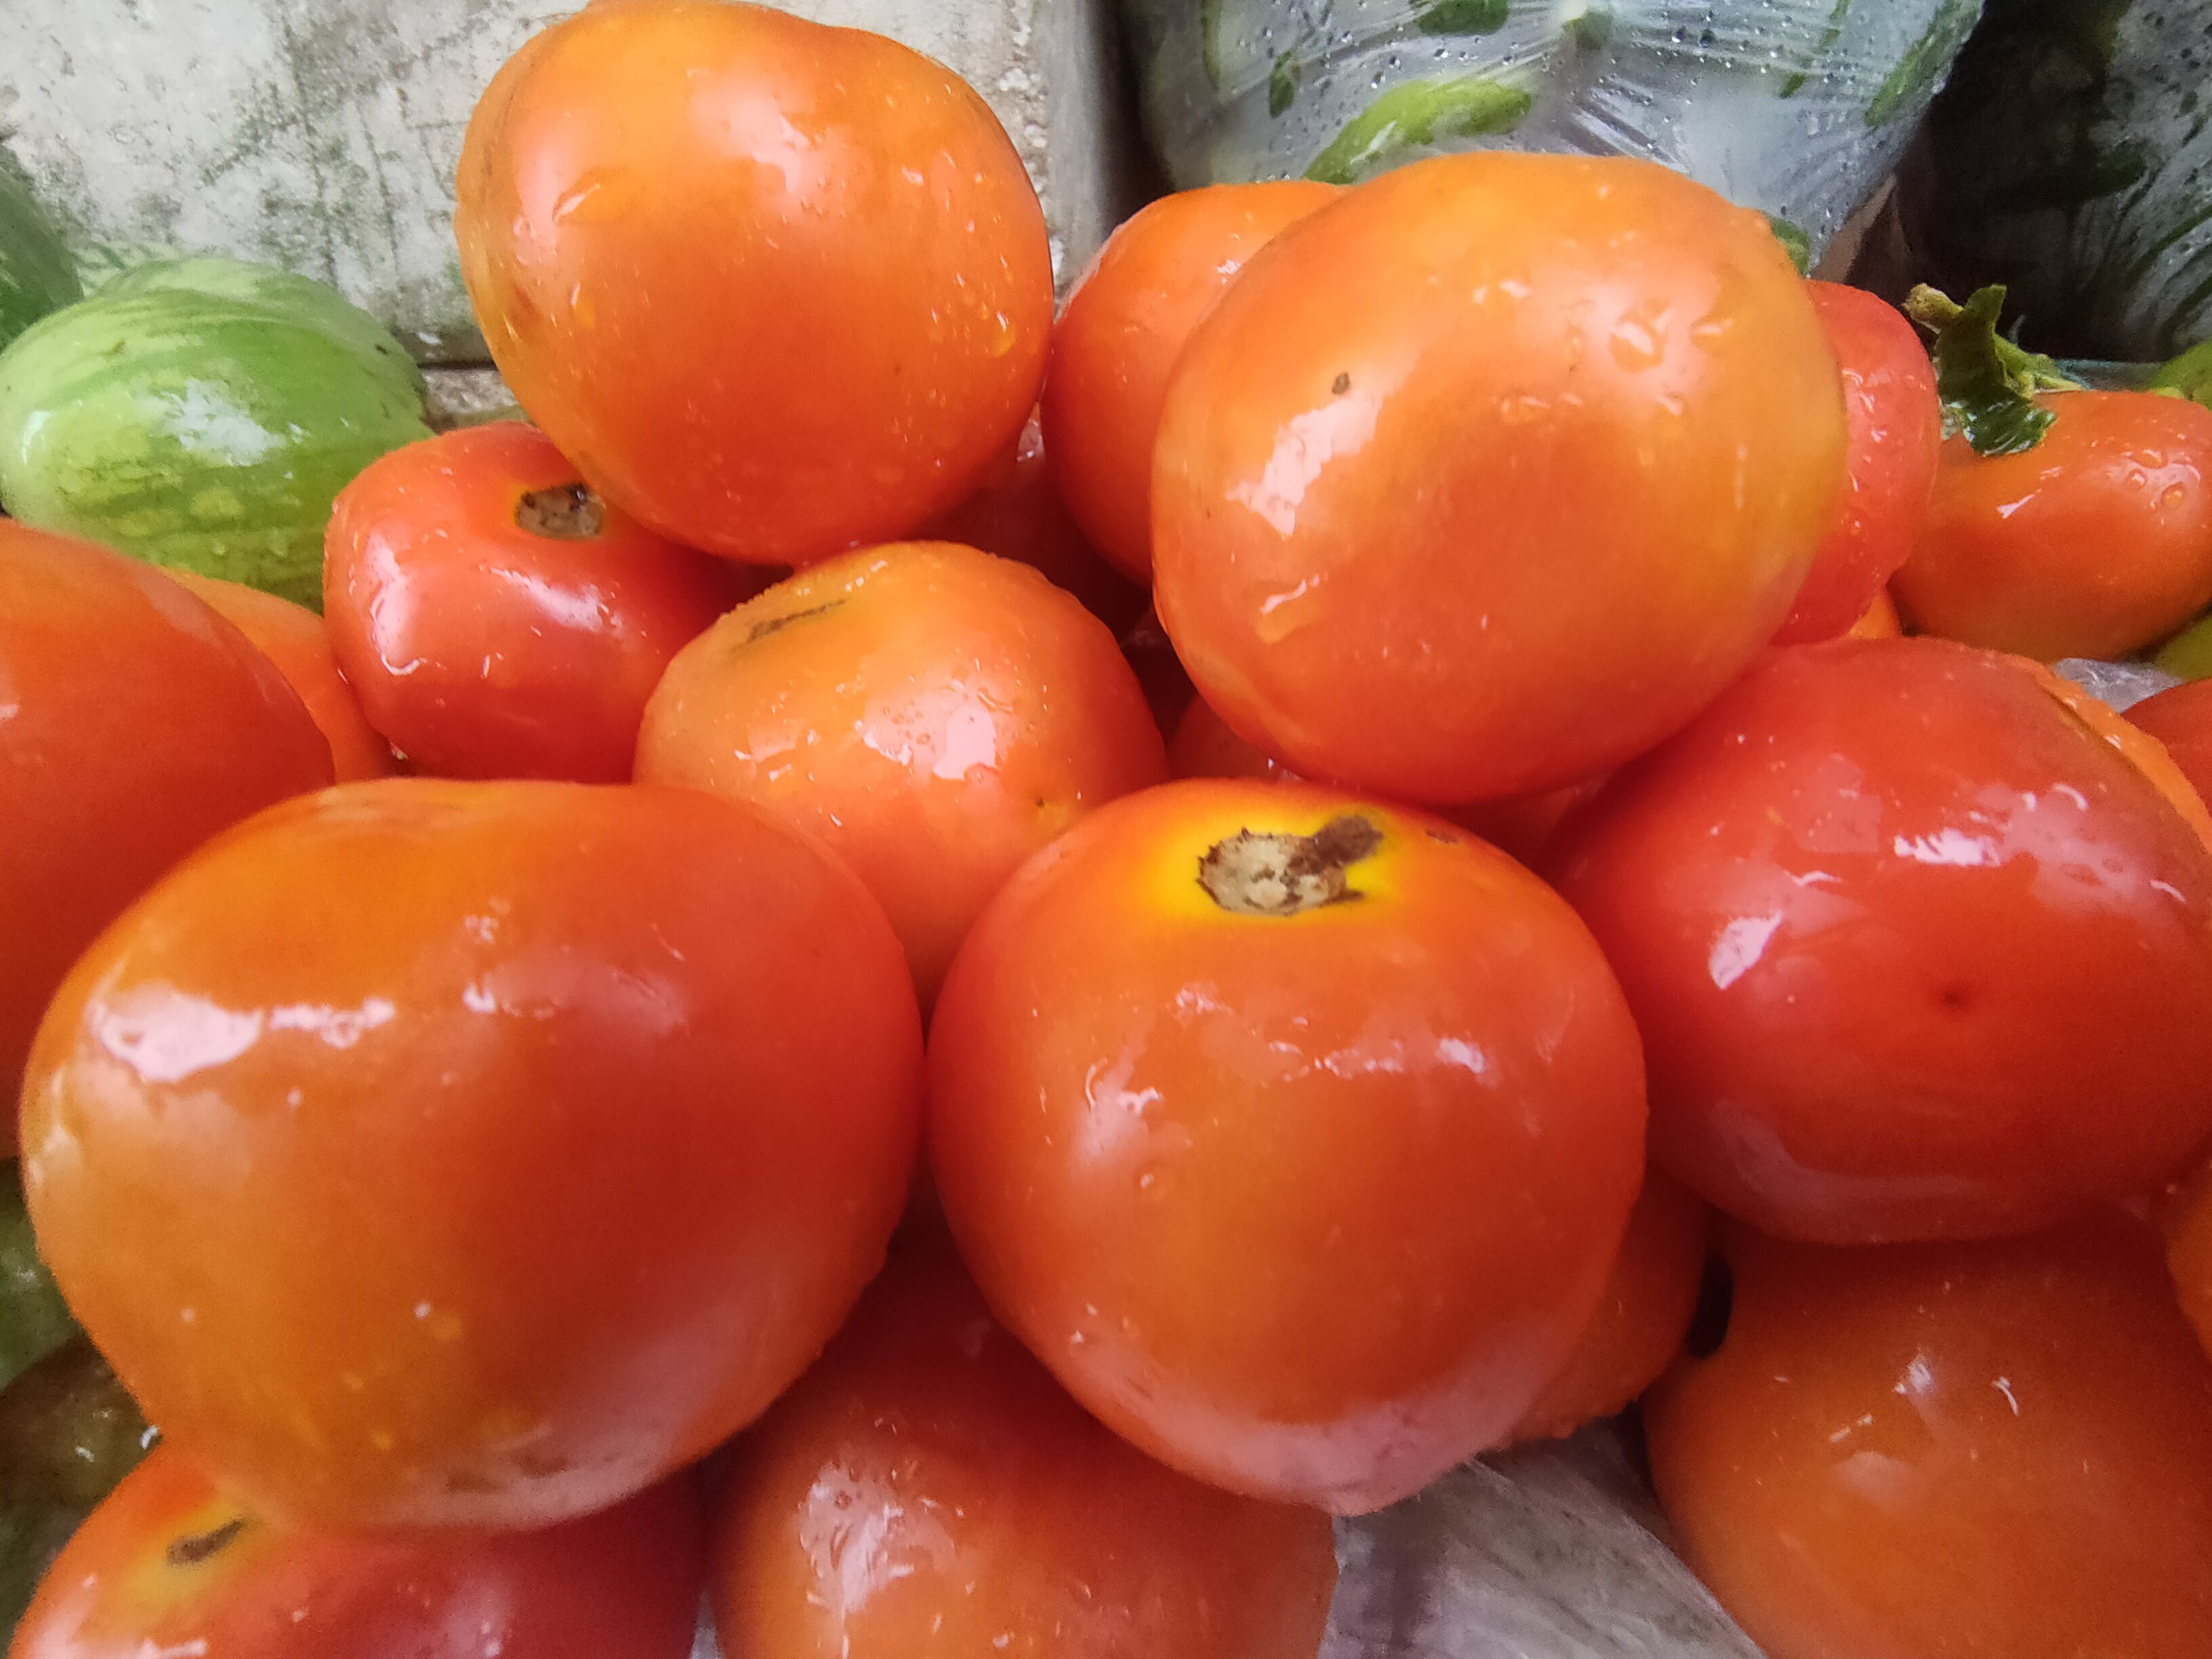
Label: Solanum Iycopersicum